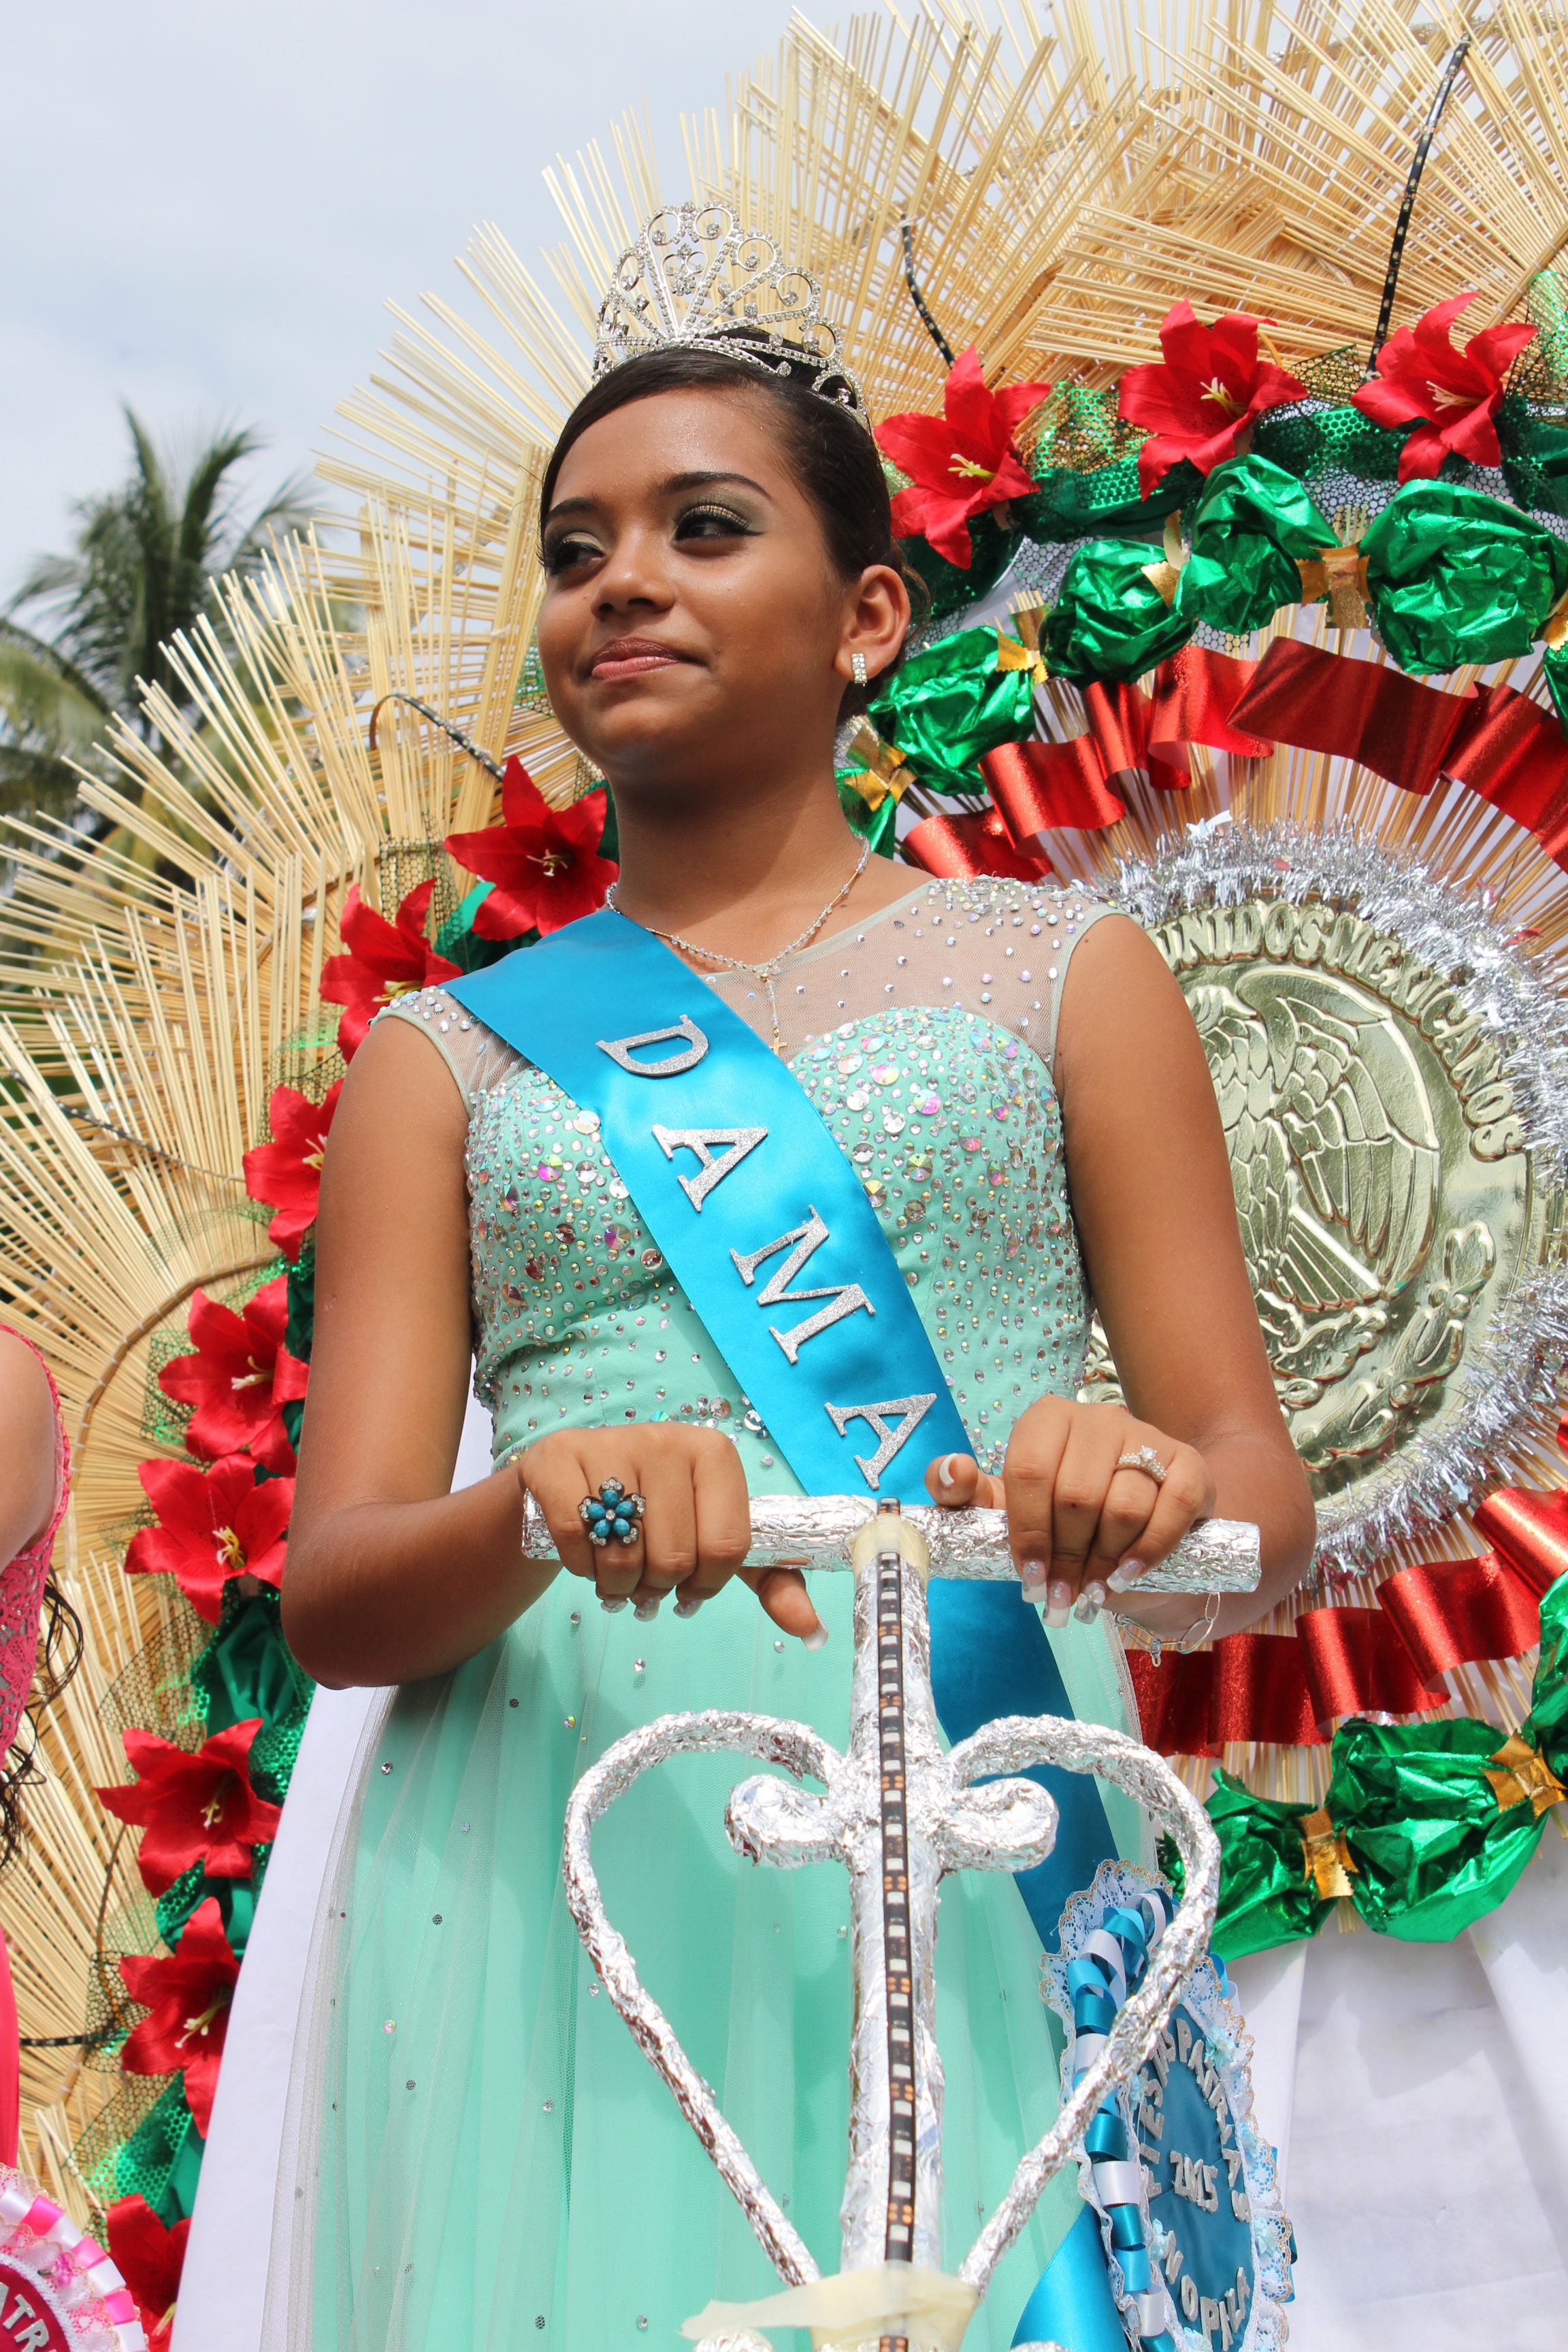
carnival, festival, women, mexico, latin, pretty, event, mexican, bella, indigenous, abdomen, oaxaca, chatina